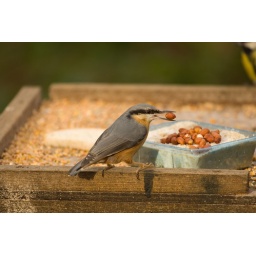
birds feeding on and around bird table